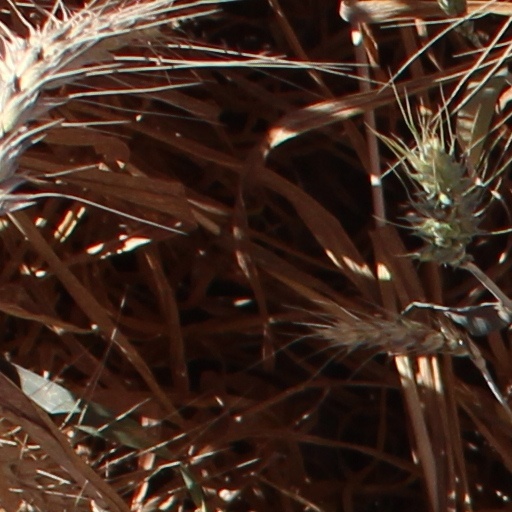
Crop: wheat